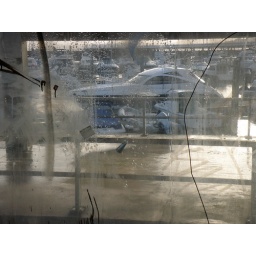
Peering through the vandalized, dirty observational window on the semi circular sun promenade to the pricey, shiney gin palaces in the Marina!